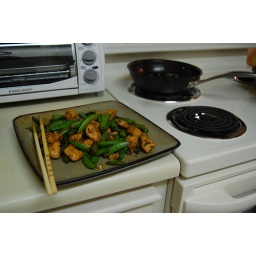
Sugar snap peas and chicken in black bean sauce